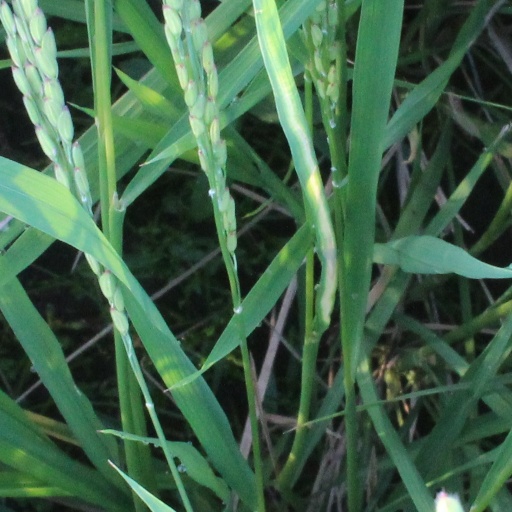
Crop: rice